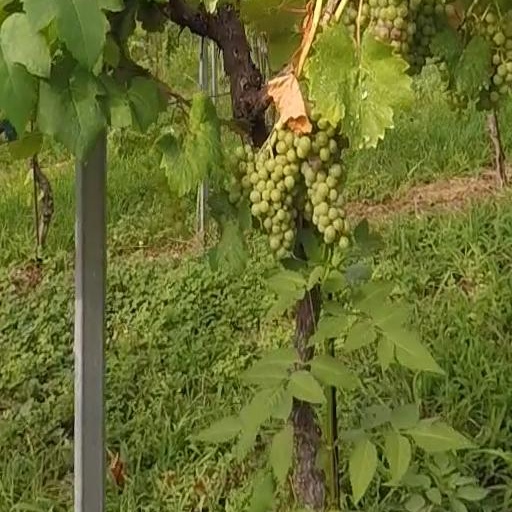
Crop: grape